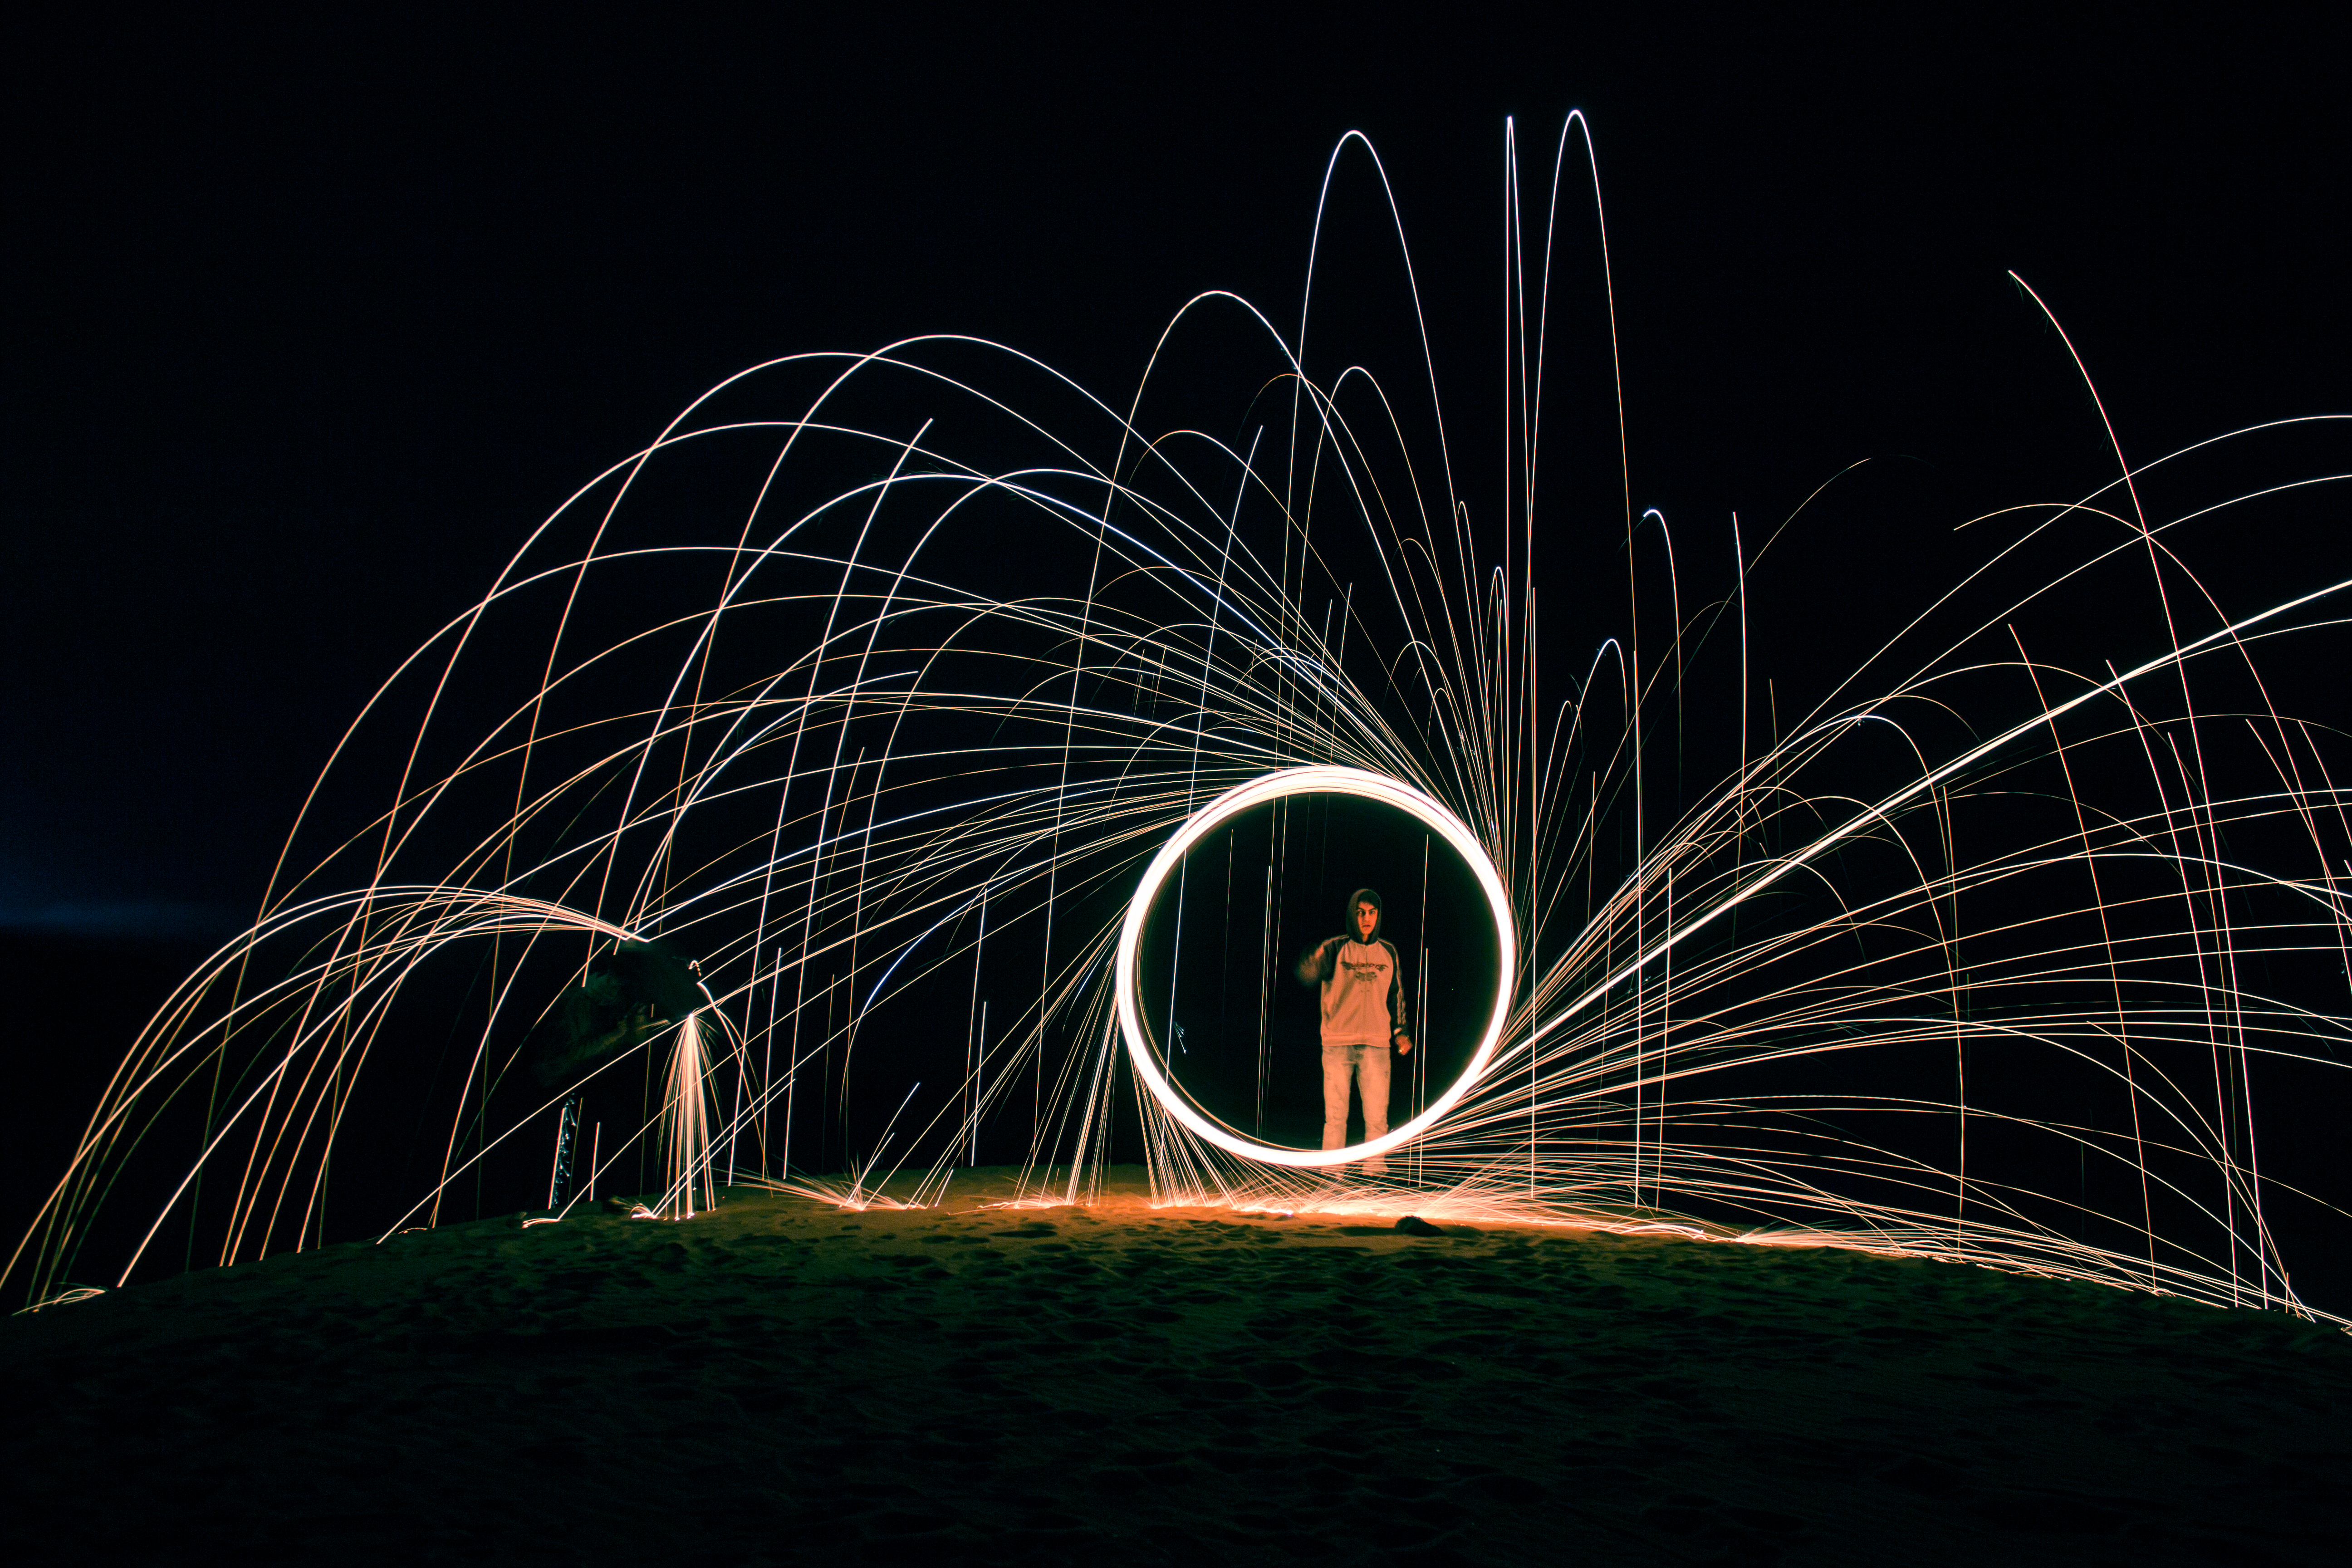
man, person, light, night, recreation, sparkler, darkness, lighting, long exposure, fireworks, outdoor recreation